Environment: lab
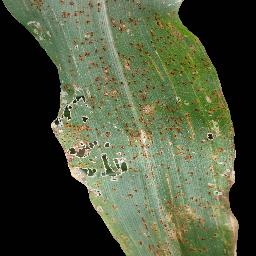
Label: common_rust